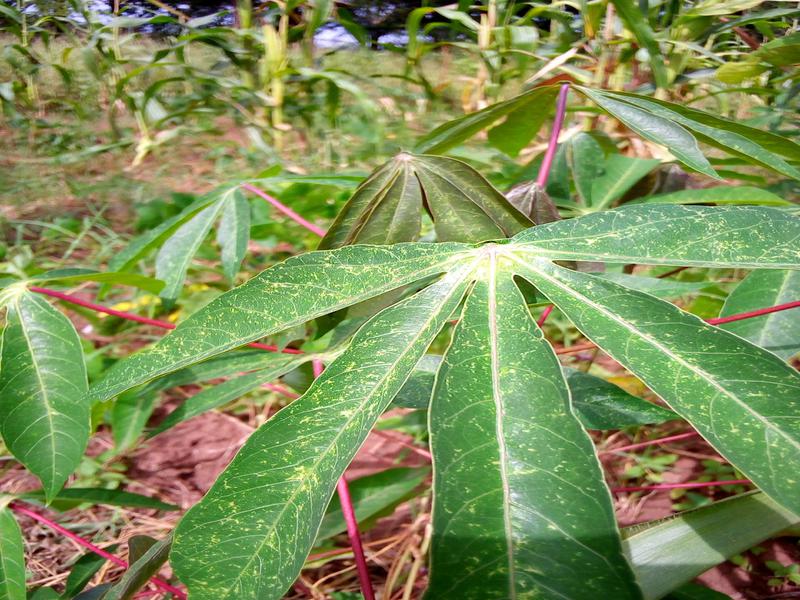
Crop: cassava
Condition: green_mottle